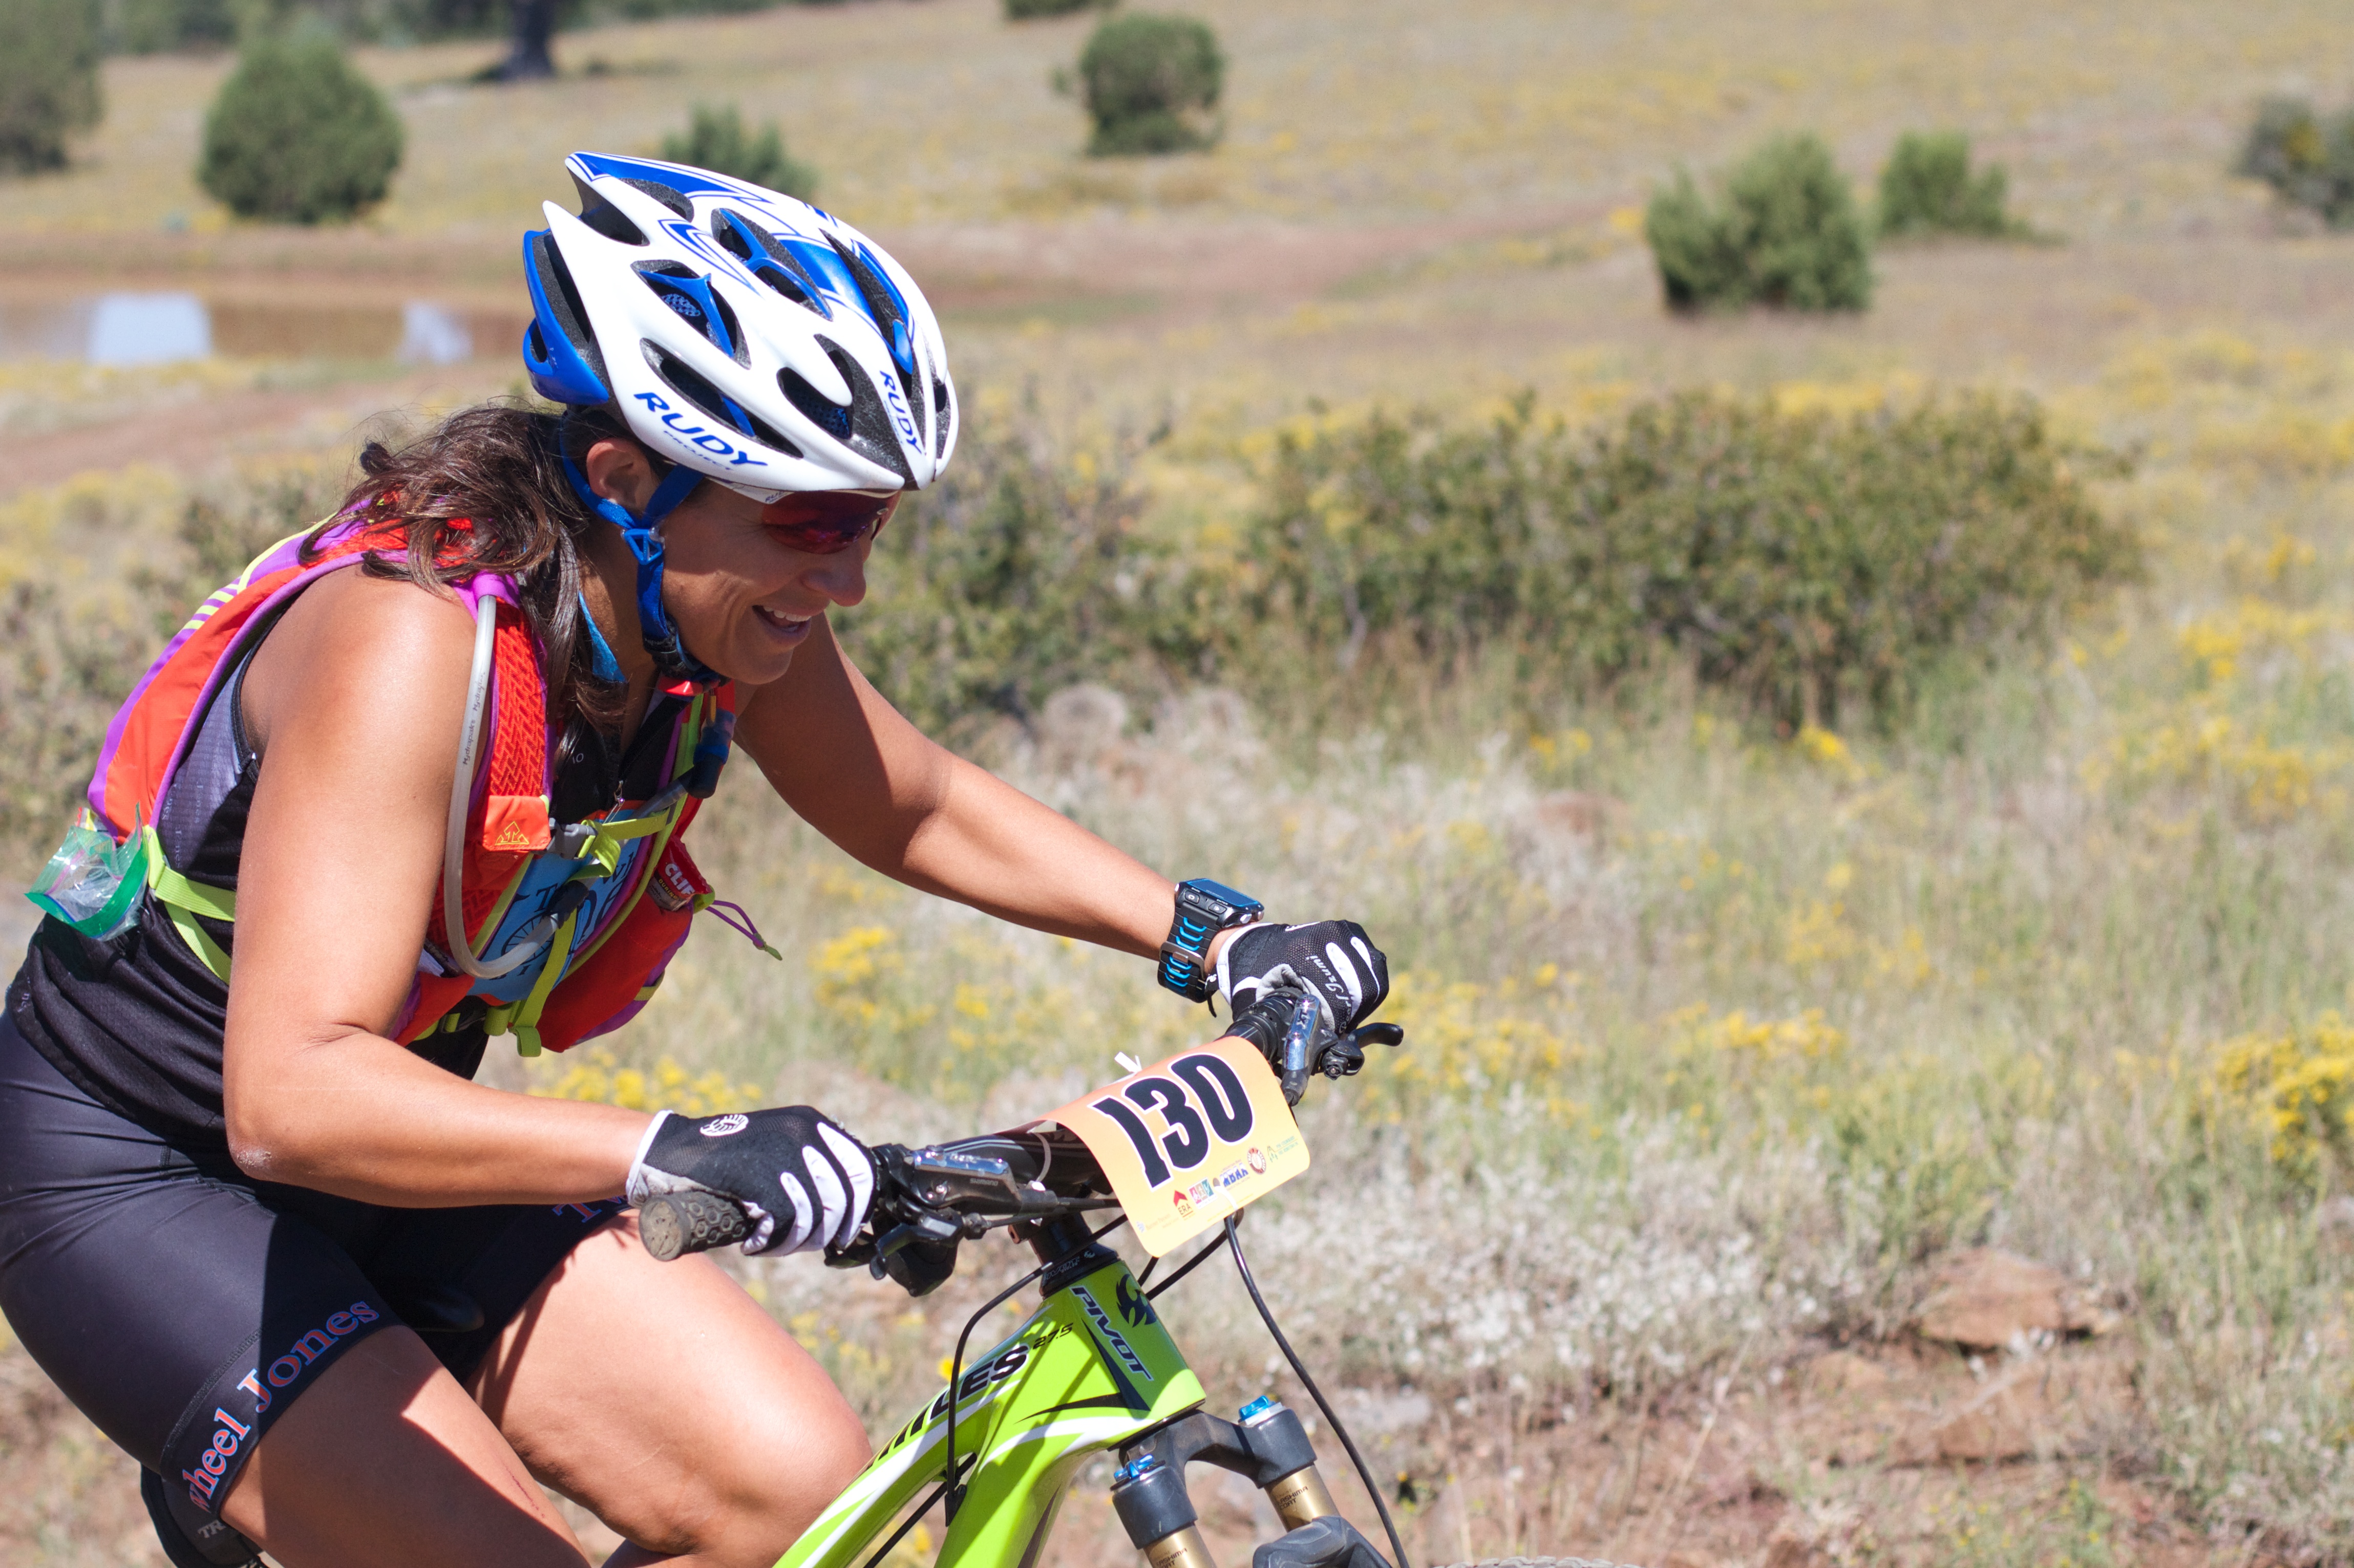
bicycle, vehicle, sports equipment, mountain bike, cycling, race, sports, fotr, mountain biking, road cycling, cycle sport, cyclo cross, bicycle racing, endurance sports, road bicycle racing, duathlon, mountain bike racing, cross country cycling